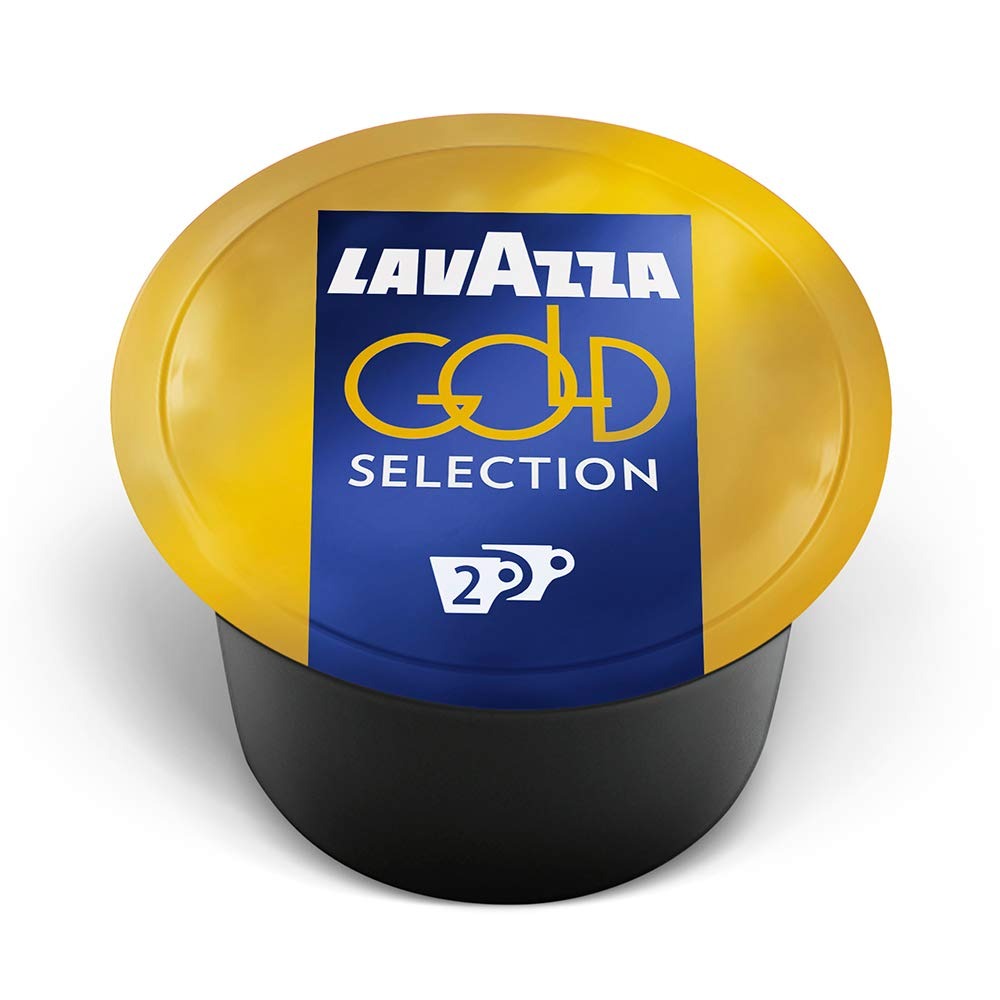
Item Name: Lavazza Blue Espresso Gold Selection 2 Coffee Capsules (Pack Of 100) ,Value Pack, Blended and roasted in Italy, Medium Roast with Honey and almond aromatic notes
Bullet Point 1: Pack of 100 single-serve Lavazza Blue capsules with the espresso Gold selection 2 coffee blend
Bullet Point 2: Honey and almond aromatic notes
Bullet Point 3: Arabica 70%/ Robusta 30%
Bullet Point 4: Double shot of espresso
Bullet Point 5: Blended and roasted in Italy
Bullet Point 6: Can only be brewed using a Lavazza Blue machine
Bullet Point 7: Double shot pods allow you to make two espressos with the same capsule
Value: 100.0
Unit: Count

Price: 88.53